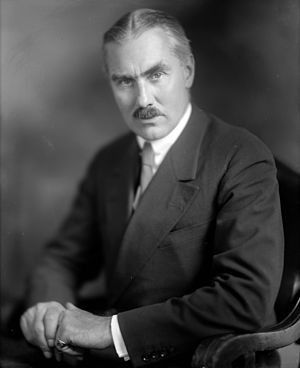
USA's ambassadør i Danmark / Liste over USA's ambassadører i Danmark
Den første diplomat, som skulle repræsentere USA i Danmark var Henry Wheaton, der blev udpeget i 1827 som Chargé d'affaires. Derefter fulgte en række diplomater og ministre indtil 1890, hvor den første ambassadør. Ambassadøren har sit kontor på USA's ambassade i København.